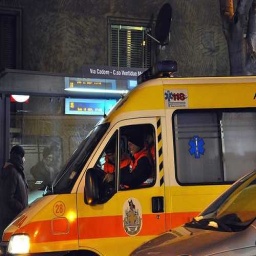
Label: ambulance